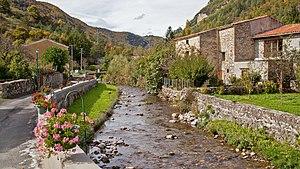
Le Rébenty dans Joucou
Joucou est une commune française, située dans le département de l’Aude en région Occitanie.